Segrave Trophy

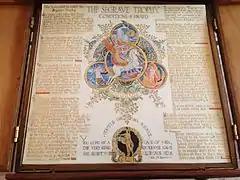
The Segrave Trophy Conditions of Award documentation

The Segrave Trophy is awarded to the British national who demonstrates "Outstanding Skill, Courage and Initiative on Land, Water and in the Air". The trophy is named in honour of Sir Henry Segrave, the first person to hold both the land and water speed records simultaneously. The award was established by Segrave's wife, Lady Doris, who was "determined to carry on his legacy". The trophy, designed by sculptor Gilbert Bayes, is awarded by the Royal Automobile Club. It has been awarded in most years since 1930; it is not presented if, in the opinion of the committee, no achievement has been sufficient to deserve the award. Past sponsors of the trophy include Castrol, Ford Motor Company and Aston Martin.